Rosencrantz and Guildenstern (play)

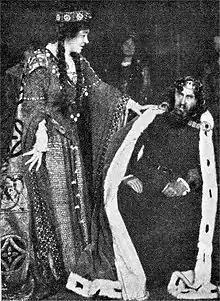
W. S. Gilbert and Marion Terry in "Rosencrantz and Guildenstern", 1908

Rosencrantz and Guildenstern, A Tragic Episode, in Three Tabloids is a short play by W. S. Gilbert that parodies William Shakespeare's "Hamlet". The main characters in Gilbert's play are King Claudius and Queen Gertrude of Denmark, their son Prince Hamlet, the courtiers Rosencrantz and Guildenstern, and Ophelia.